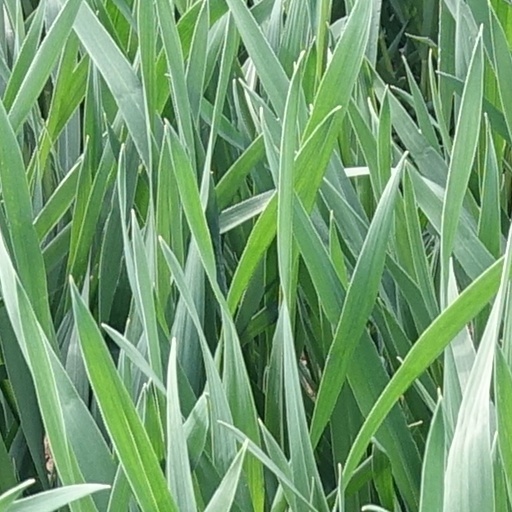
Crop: wheat